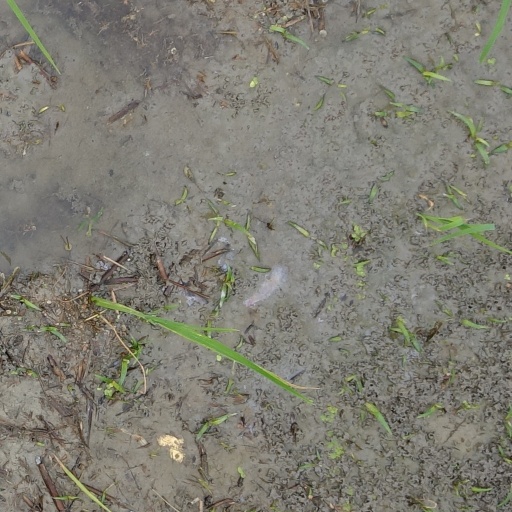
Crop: rice